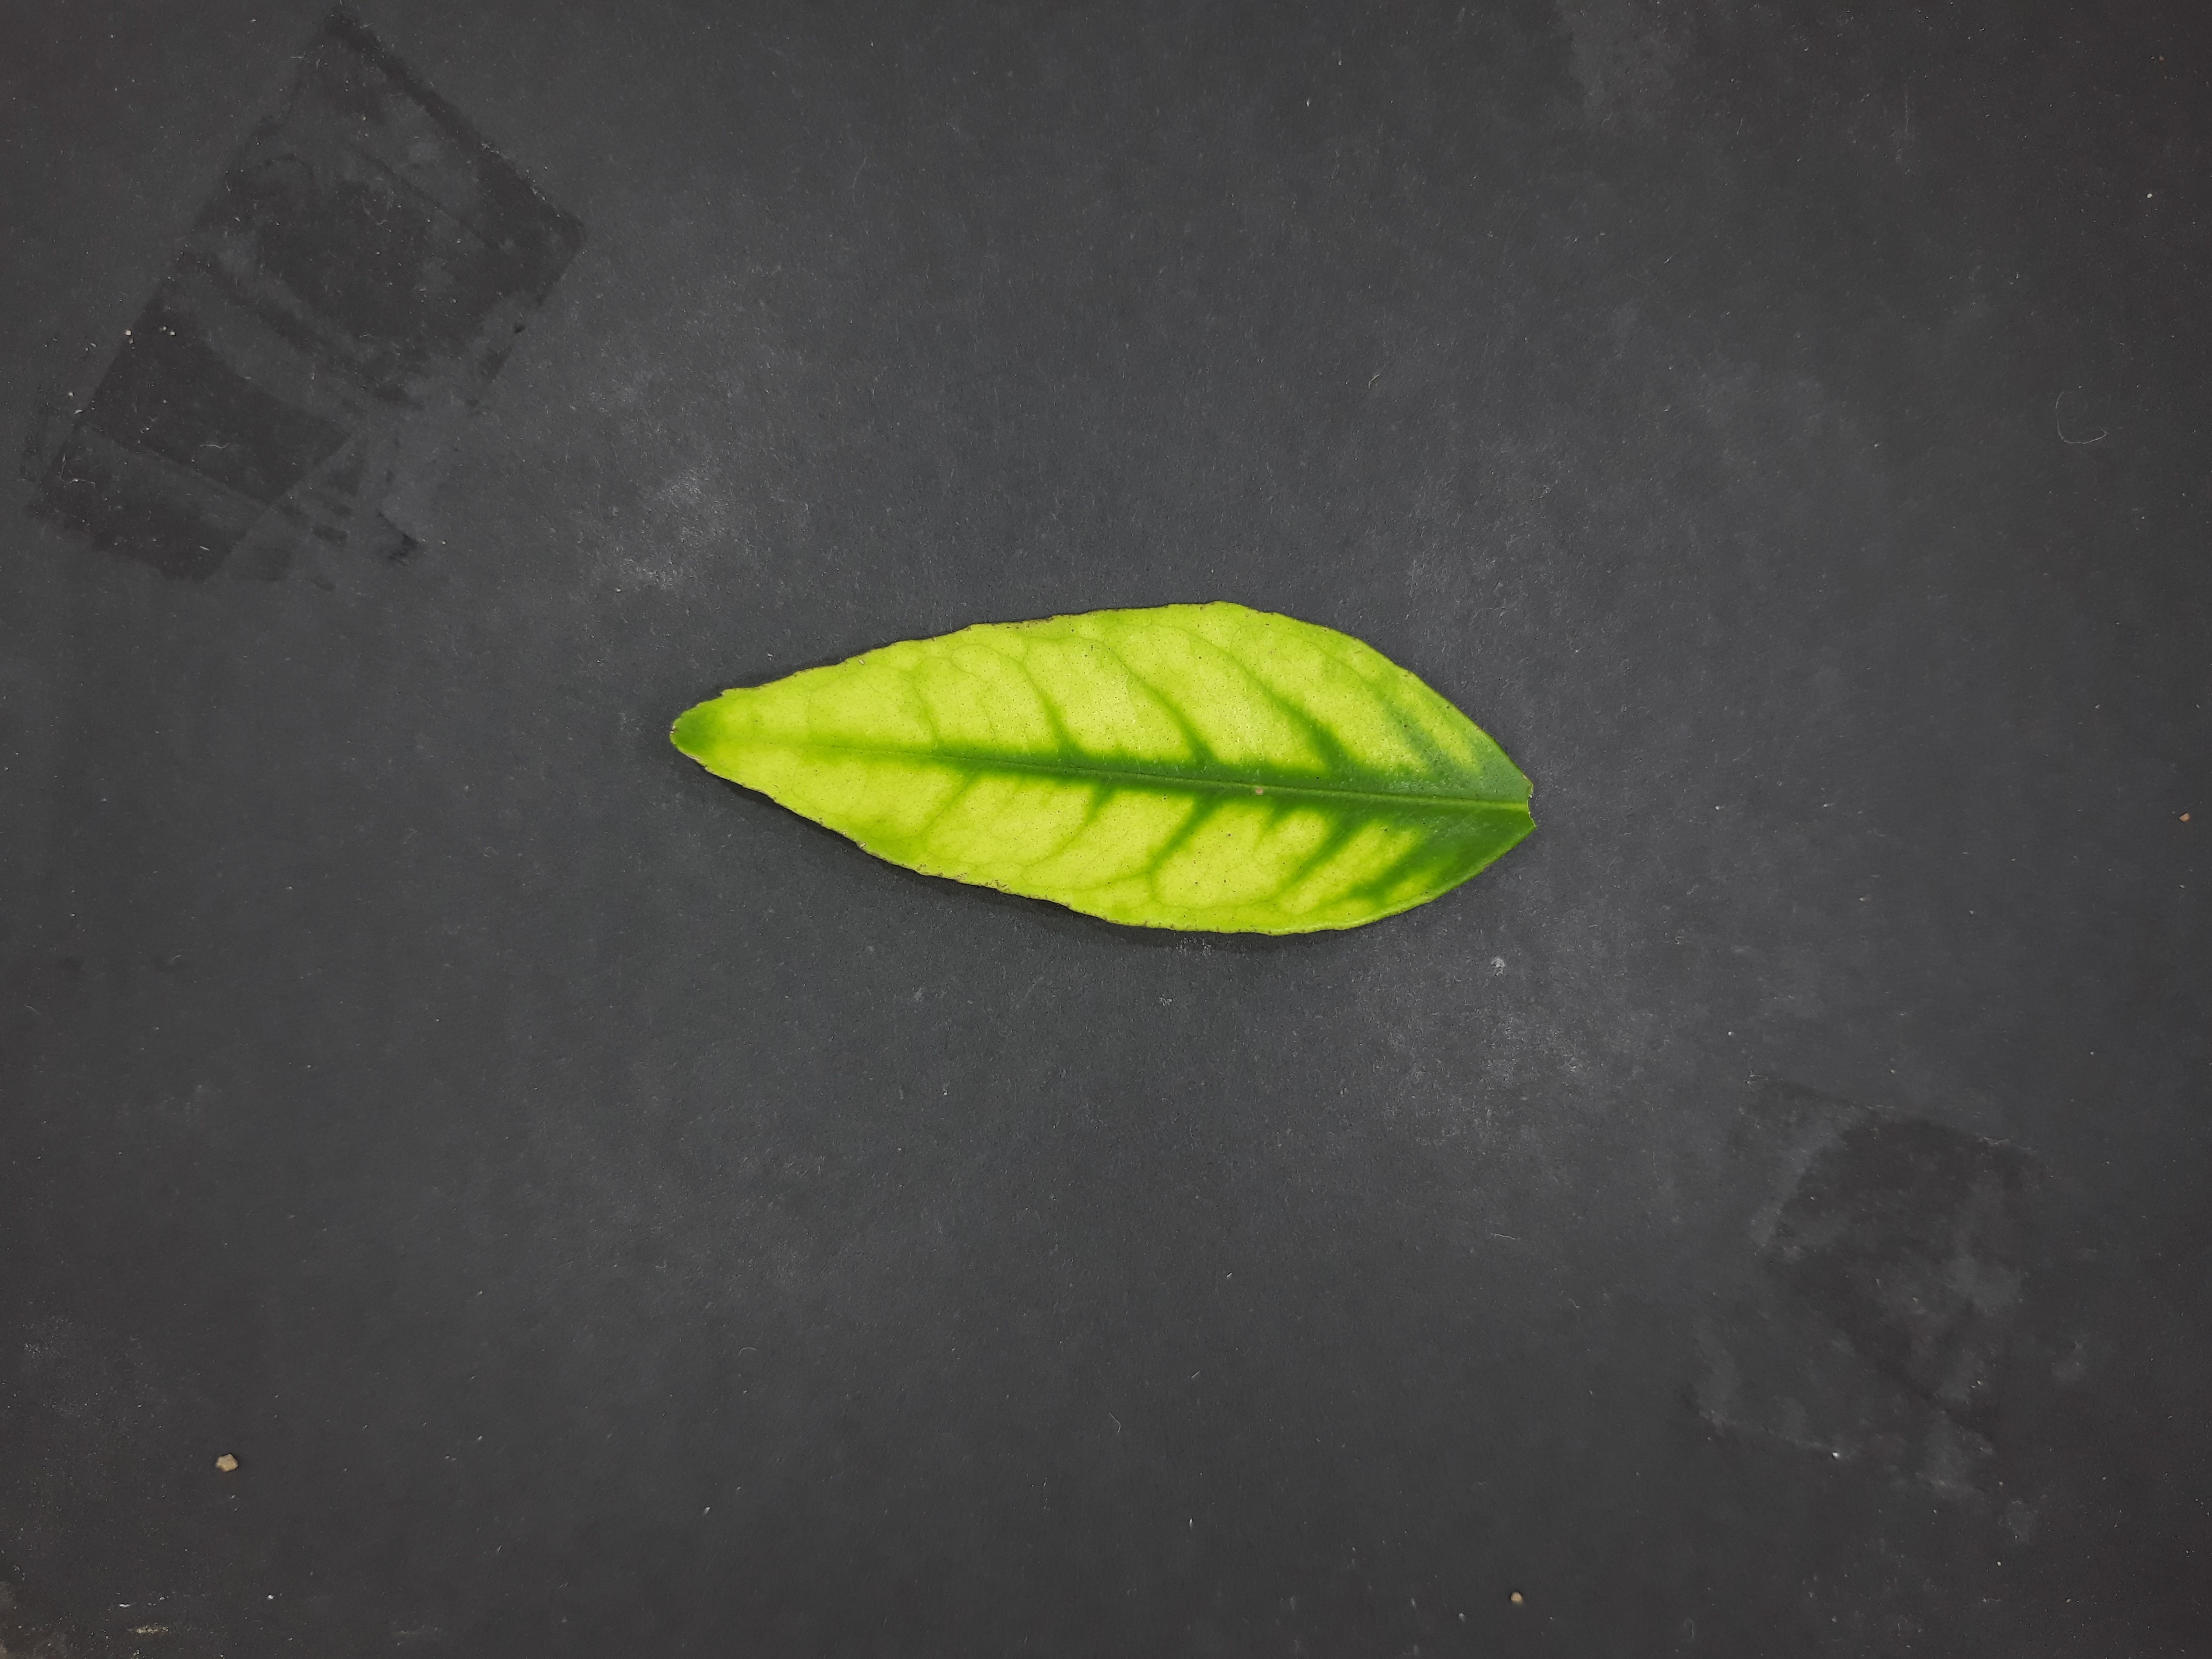
Label: Zinc deficiency (Zn)